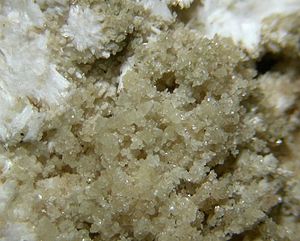
Böhmit
Böhmit udvundet i Norge
Böhmit er et aluminiumoxidhydroxid-mineral. Mineralet er mest sandsynligt opkaldt efter den tysk-bøhmiske kemiker og fysiker Johann Böhm, og ikke efter den tyske geolog Johannes Böhm.